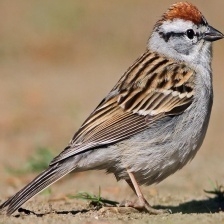
Species: CHIPPING SPARROW
Scientific name: SPIZELLA PASSERINA